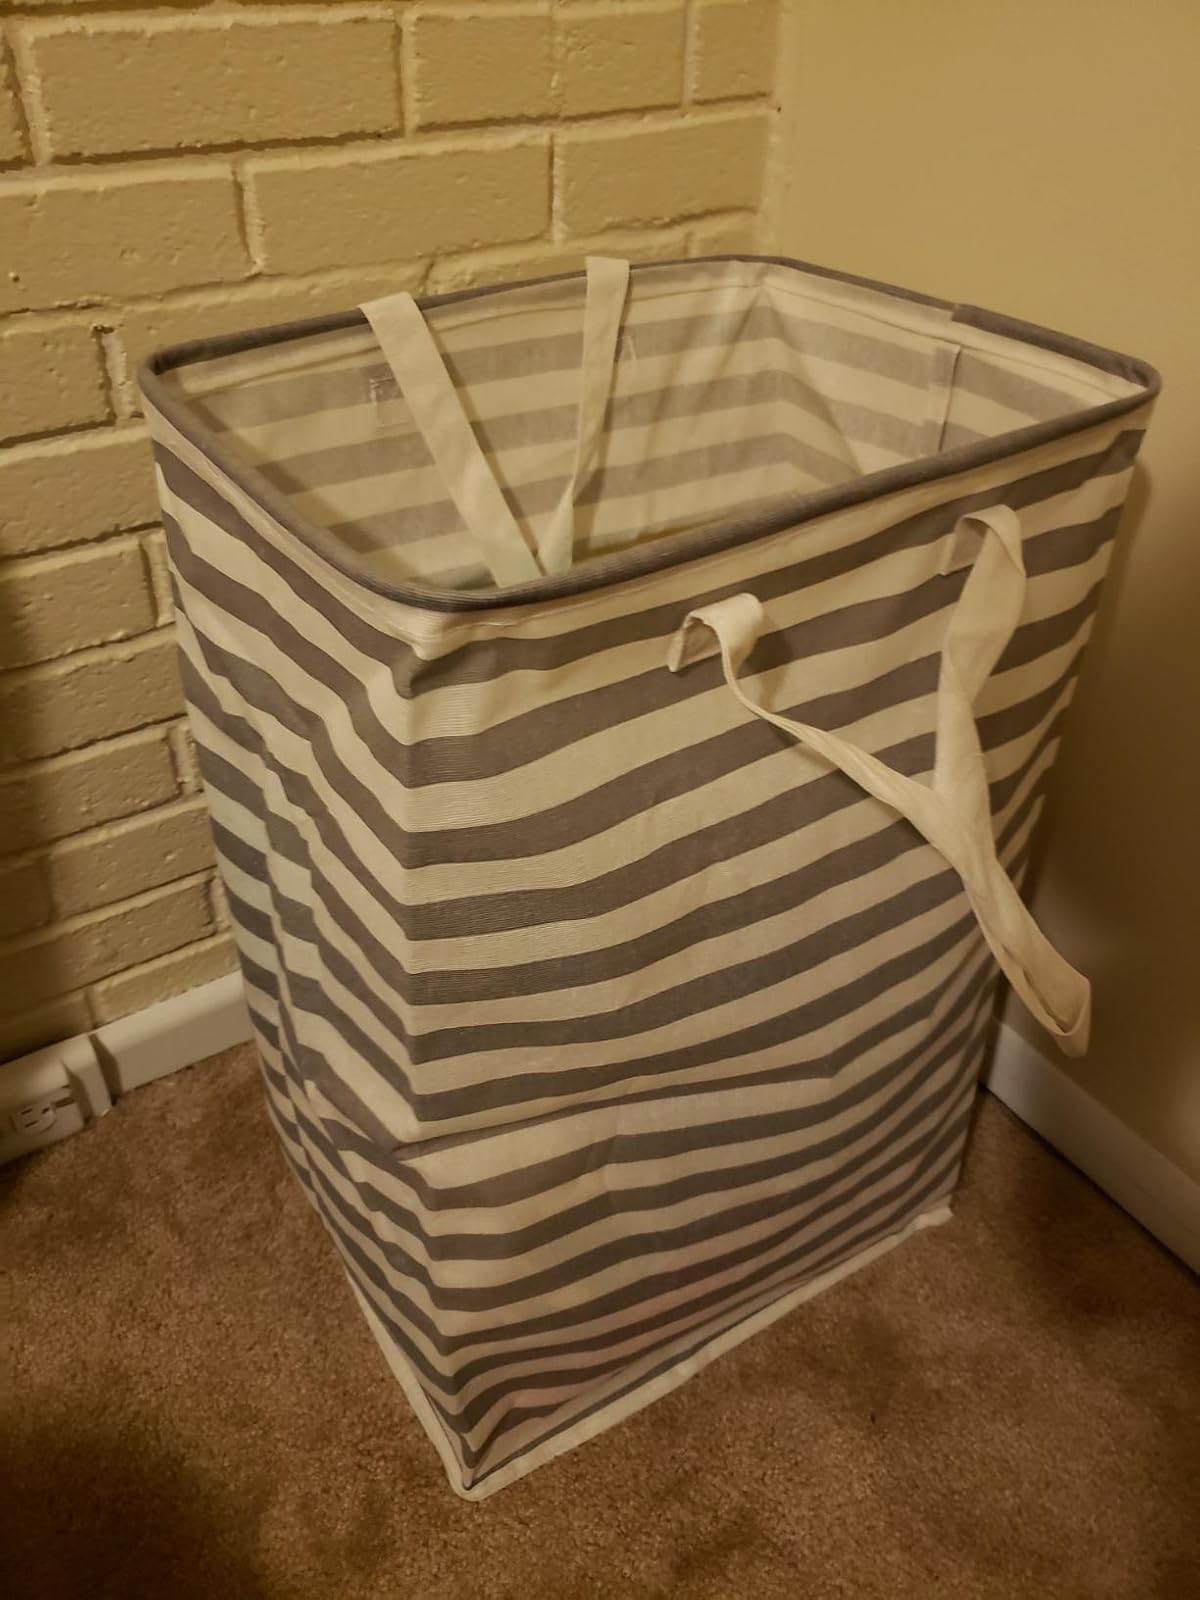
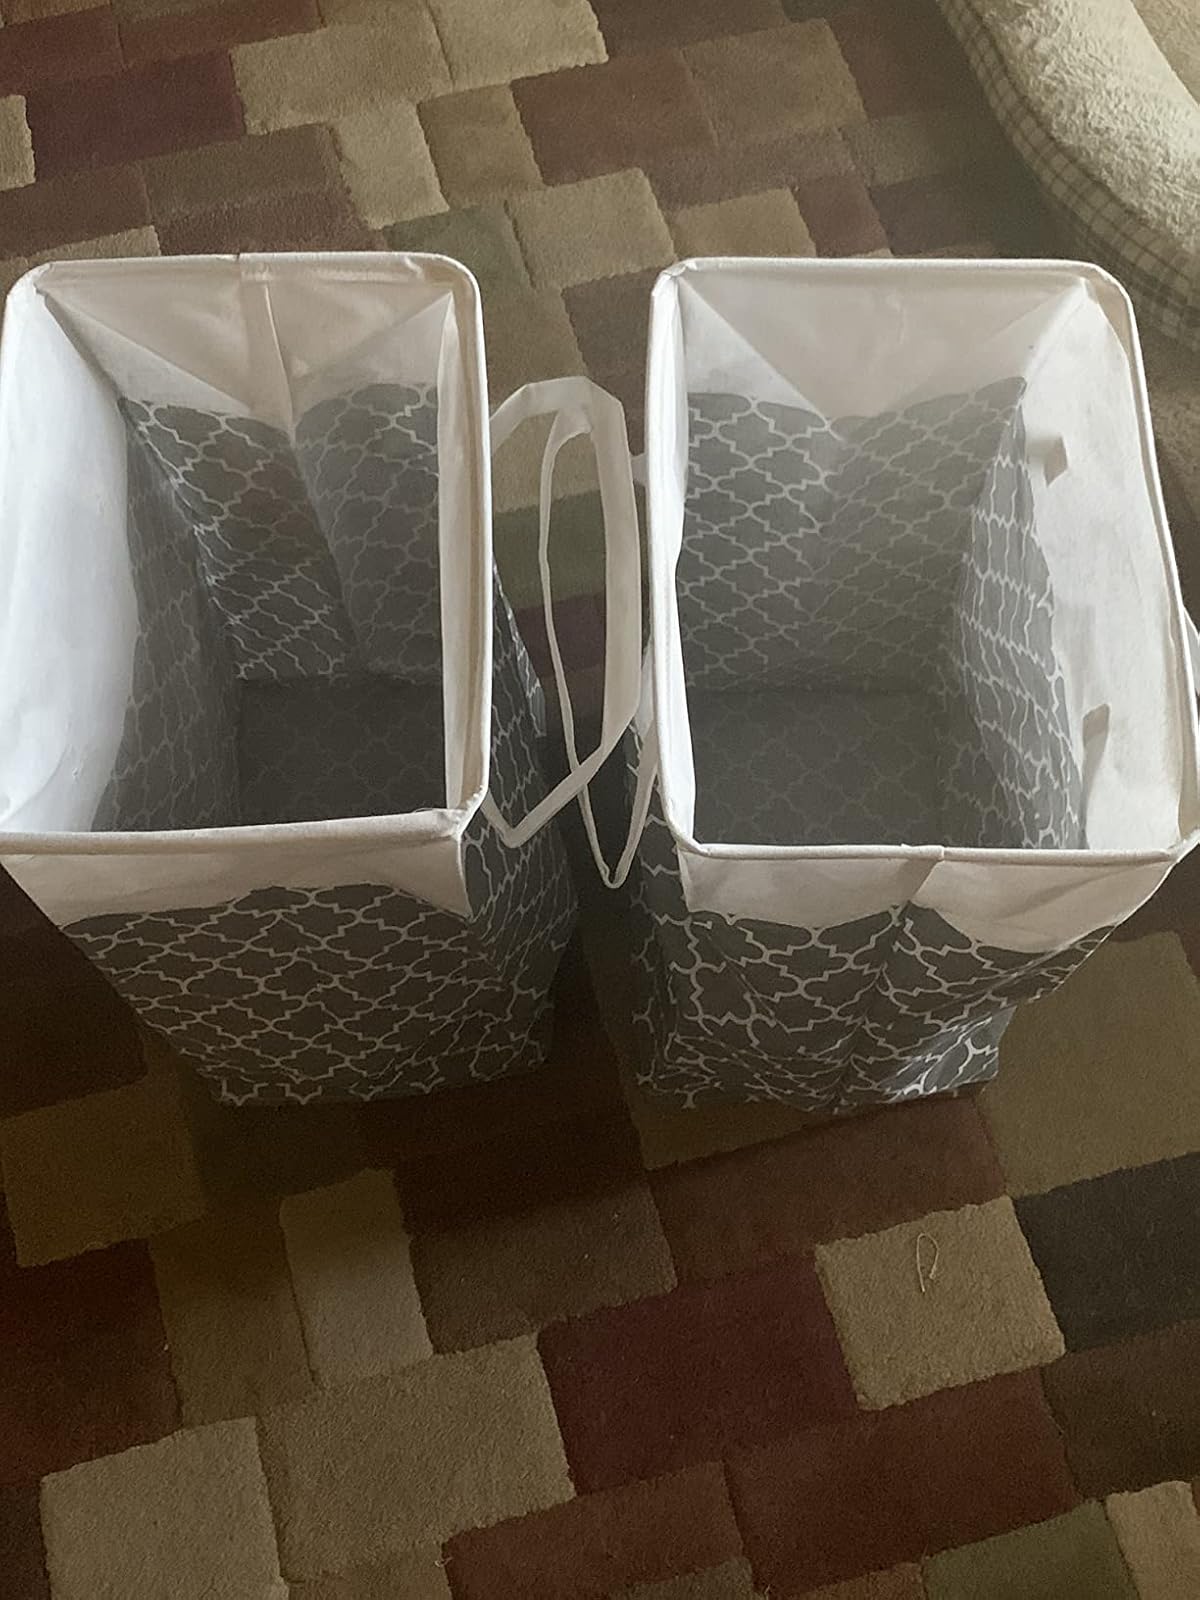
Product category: items_hamper
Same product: no